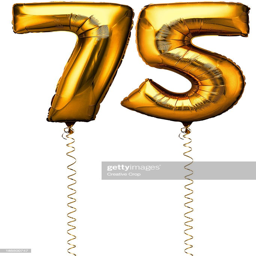
gold balloons in the shape of a number